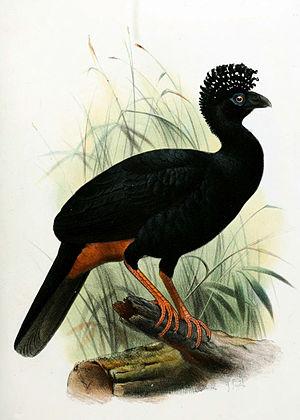
L’Hocco globuleux est une espèce d'oiseau de la famille des Cracidae.